Final Battle 2011

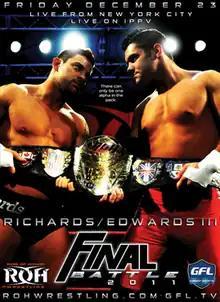
Promotional poster featuring ROH World Champion Davey Richards and challenger Eddie Edwards

Final Battle 2011 was a professional wrestling pay-per-view (PPV) event produced by Ring of Honor (ROH). It took place on December 23, 2011 at the Manhattan Center in New York City. It was the tenth annual event in the Final Battle chronology, with the first taking place in 2002, but only the third to be broadcast live.